Carloctavismo

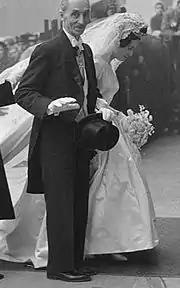
Don Javier, 1960

The increasing domestic monarchist fronde and the international pressure combined convinced Franco that a national-syndicalist regime built so far needed major re-dressing. As following the so-called Begoña crisis the chief architect of totalitarian state, Ramón Serrano Suñer, was already sidetracked, in 1943 the dictator embarked on first major redefinition of the system. The Falangist threads were slightly de-emphasized, while more focus on Catholic and traditional values was combined with efforts to distinguish between the Spanish and the Axis regimes. A quasi-parliament was intended to institutionalize the system and provide it with a non-dictatorial image. Last but not least, caudillo began to consider the monarchist solution seriously. In his trademark style balancing different political groupings, Franco decided to keep supporters of both dynastical options in check by pursuing two paths at the same time. The decreasingly cooperative but still tractable Alfonsist pretender Don Juan was invited to live in Spain, the offer which was ultimately turned down. The intransigent Carlist regent Don Javier was ignored first when trapped in Vichy France and later when arrested by Gestapo and detained in Dachau, but Carlos Pio was welcome in Spain.